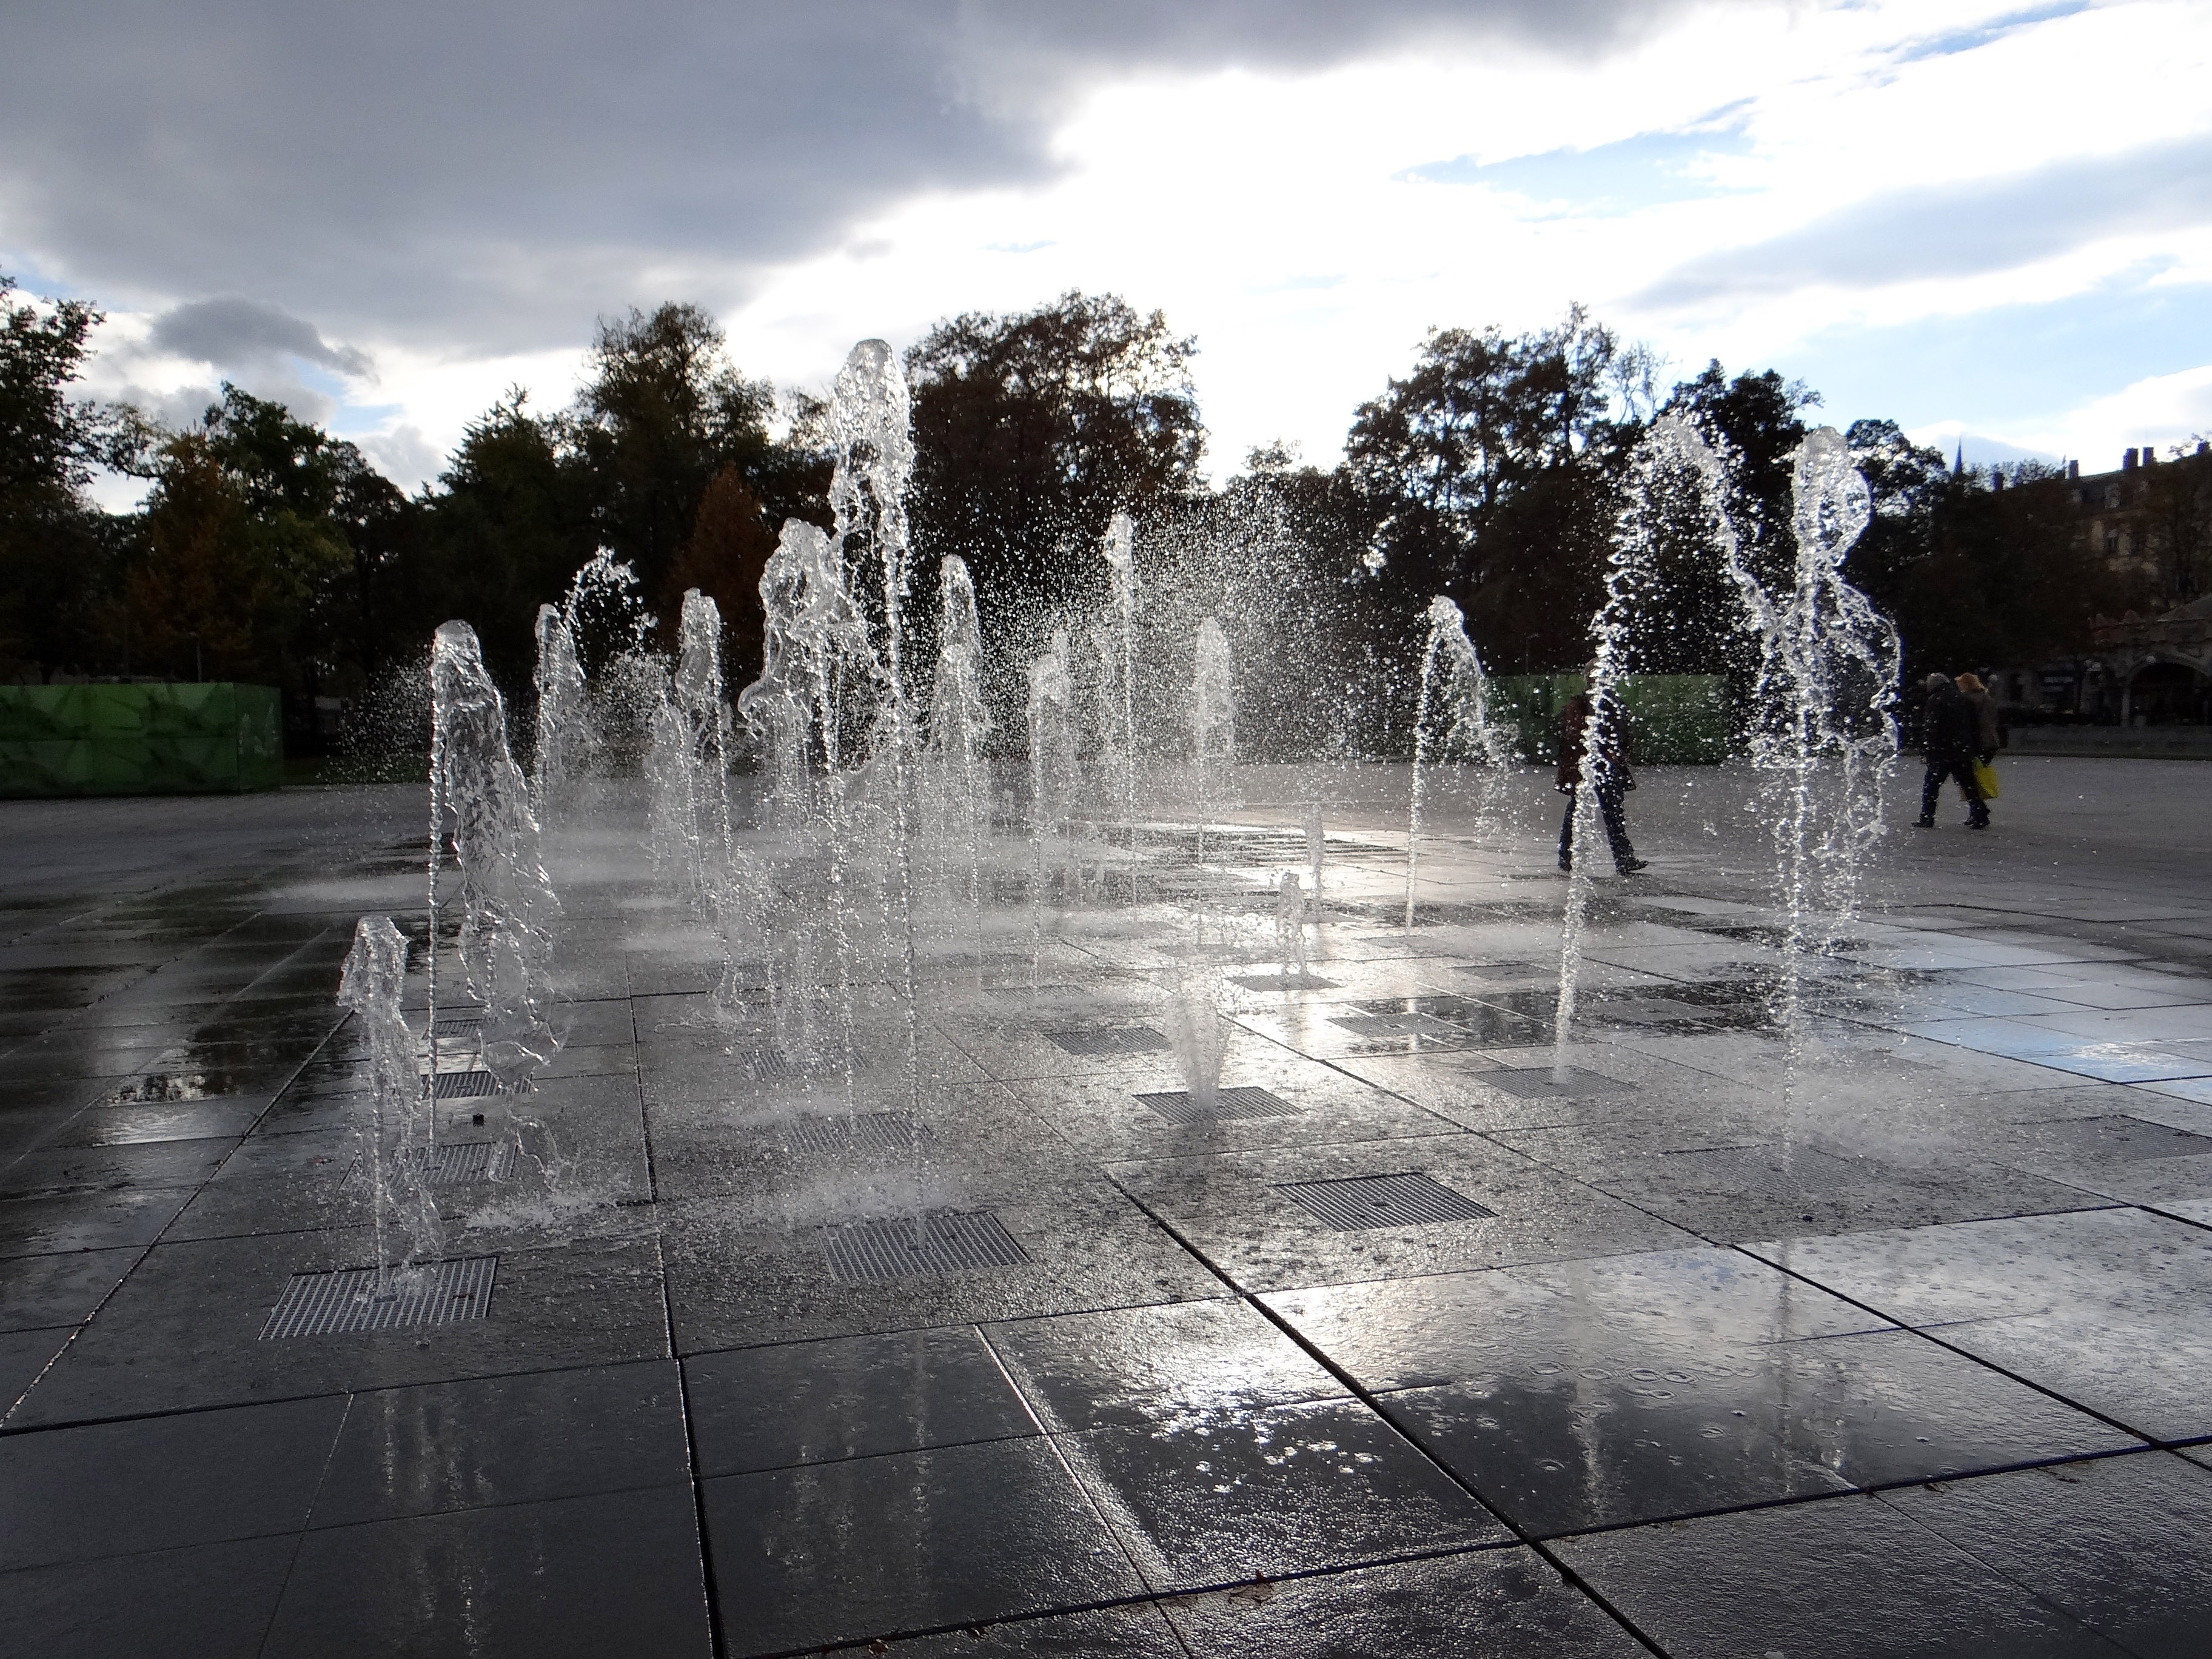
tree, water, silhouette, snow, winter, light, play, sunlight, wet, clear, ice, reflection, weather, drip, playful, fountain, colmar, mirroring, inject, urban area, rapp space